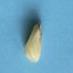
Maize quality: Good